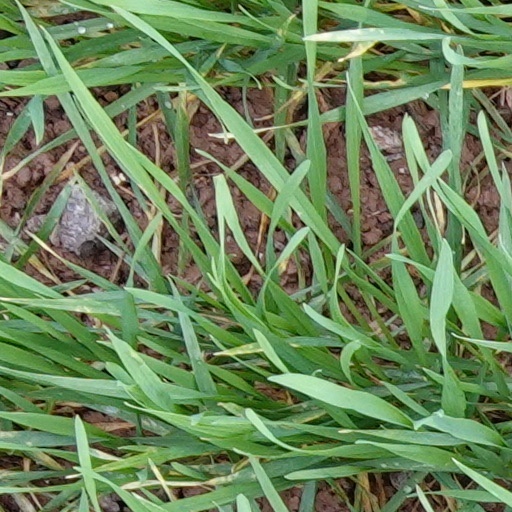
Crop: wheat